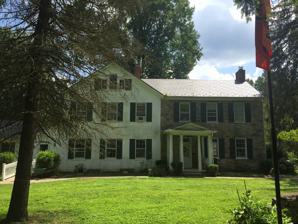
Building: Bennett-Kelly Farm
Country: United States of America
Year built: 1839
Historic house in Maryland United States historic place Bennett-Kelly Farm U.S. National Register of Historic Places Show map of Maryland Show map of the United States Location 5842 Oakland Rd. Sykesville, Maryland Coordinates 39°24′51″N 76°53′46″W / 39.41417°N 76.89611°W / 39.41417; -76.89611 Area less than one acre NRHP reference No. 04001378 Added to NRHP December 23, 2004 The Bennett-Kelly Farm is an historic home and farm complex located at Sykesville , Carroll County , Maryland , United States . The complex consists of a stone and frame house, a stone mounting block, a stone smokehouse , a frame bank barn , a frame wagon shed, a frame chicken house, a concrete block dairy or tool shed, and a stone spring house . The original mid-19th century stone section of the house is three bays wide and two stories high. The house features a one-bay Greek Revival pedimented portico with Doric columns. It is an example of a type of family farmstead that characterized rural agricultural Carroll County from the mid 19th century through the early 20th century. The Bennett-Kelly Farm was listed on the National Register of Historic Places in 2004. References